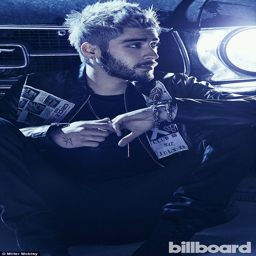
pop artist dismissed music as being very different to his own